John Sutro

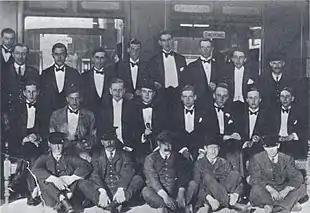
Railway Club at Oxford. Left to right, back: Henry Yorke, Roy Harrod, Henry Weymouth, David Plunket Greene, Harry Stavordale, Brian Howard. Middle row: Michael Rosse, John Sutro, Hugh Lygon, Harold Acton, Bryan Guinness, Patrick Balfour, Mark Ogilvie-Grant, Johnny Drury-Lowe; front: porters.

John Sutro (23 April 1903 – 18 June 1985) was a British film producer. He produced seven films between 1941 and 1951. He was a member of the jury at the 7th Berlin International Film Festival.